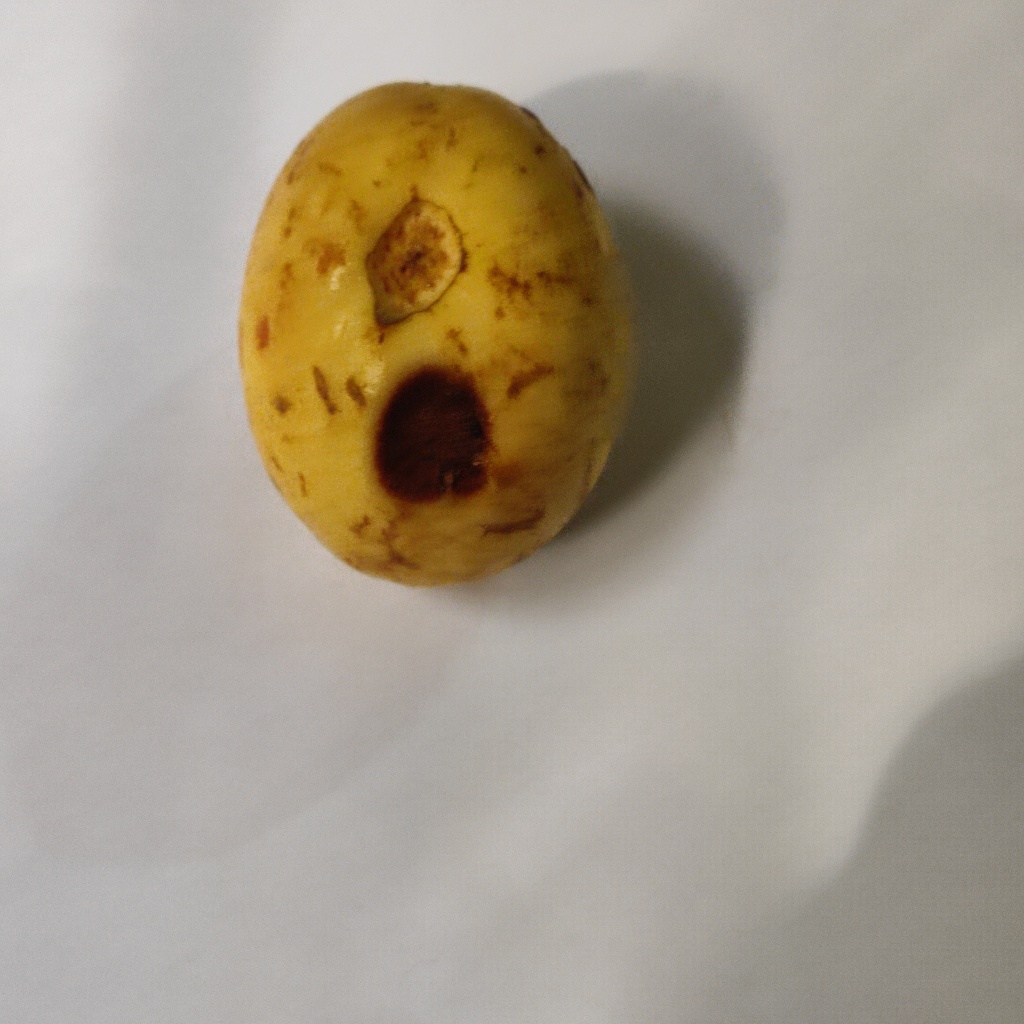
Crop: guava
Quality class: Defect